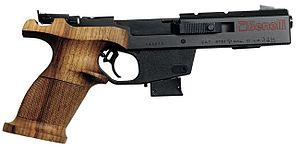
Benelli Armi SpA est un fabricant d'armes à feu italien basé à Urbino dans les Marches, racheté par Beretta en 1983.